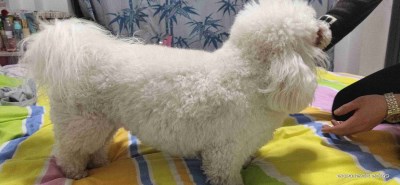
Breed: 3083-n000117-Bichon_Frise